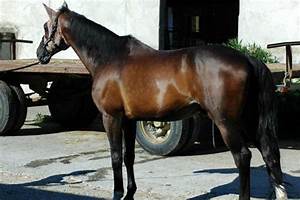
Label: cavallo